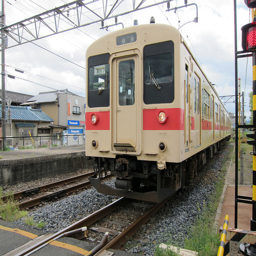
A tan passenger train parked on the tracks.
A train making a stop at a train station next to a train signal.
Train crossing through a traffic signal under cloudy skies.
A train is at the station on the tracks.
A train stopped at a stop light on a train track.